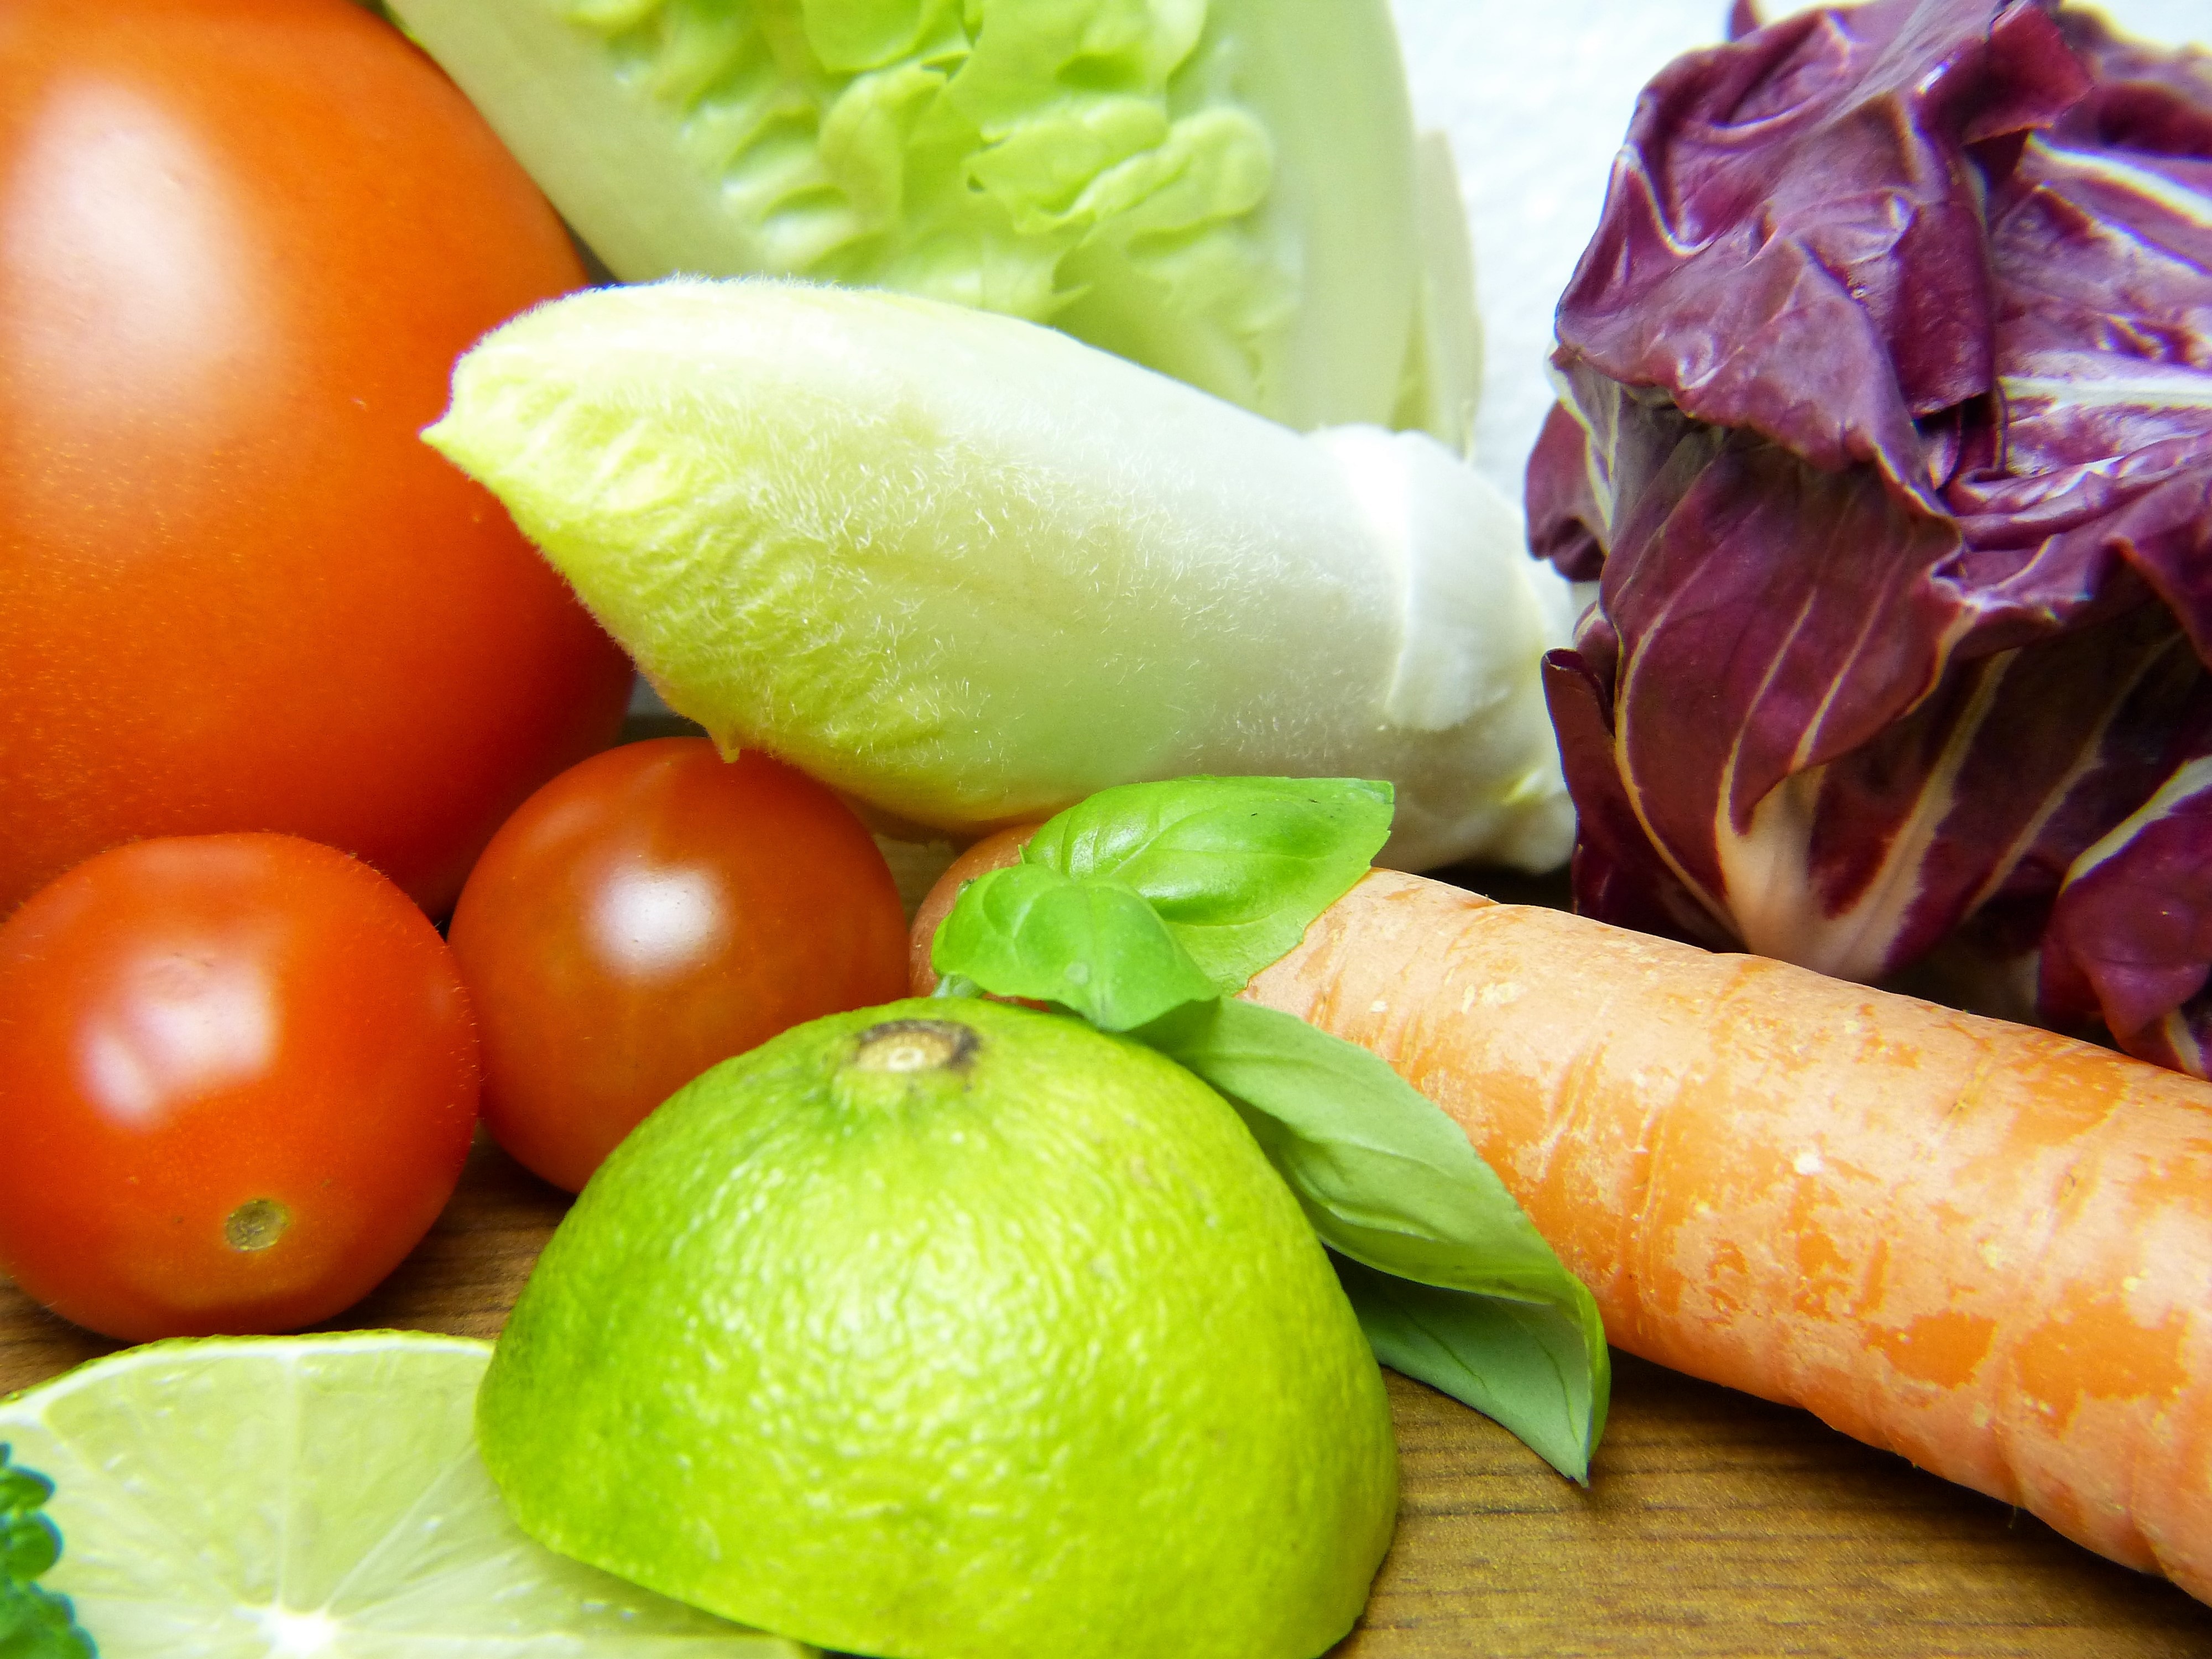
nature, cold, plant, dish, food, salad, spring, harvest, produce, vegetable, market, agriculture, garden, healthy, eat, cuisine, preparation, carrot, lemon, cook, nutrition, vegetables, tomatoes, vegan, vegetarian, adjust, horticulture, diet, detox, vitamins, frisch, of course, bless you, chicory, flu, virus, bio, raw food, flowering plant, prevent, low carb, radiccio, full value